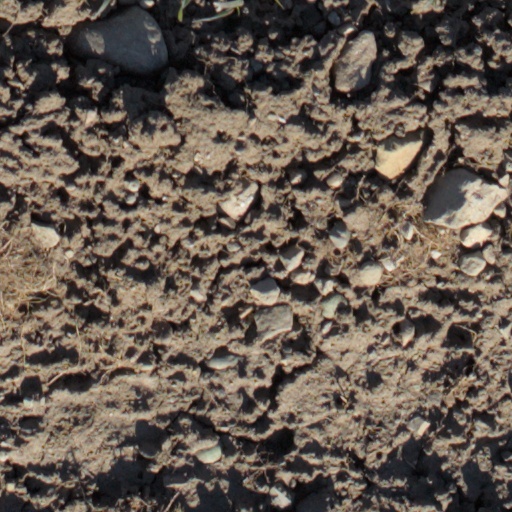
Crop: wheat